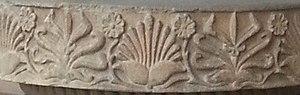
L'art maurya est l'art, principalement la sculpture, produit pendant la période de l'empire maurya, qui fut le premier empire à régner, du moins en théorie, sur la majeure partie du sous-continent indien, entre 322 et 185 avant notre ère. Il représentait une transition importante dans l'art indien de l'utilisation du bois à la pierre. C'était un art royal patronné par les rois Mauryan, en particulier Ashoka. Piliers, stupas, grottes sont les vestigesles plus importants.
Aï Khanoum ou Ay Khanum est une cité antique située aujourd'hui dans le Nord-Est de l'Afghanistan, dans la province de Kondoz, près la frontière tadjike. Elle se situe au confluent du fleuve Amou-Daria et de la rivière Kokcha.
Le lion de Masarh est une sculpture de pierre retrouvée à Masarh, ville du district de Bhojpur, dans le Bihar, en Inde, à environ 57 km à l'ouest de Patna, l'ancienne Pataliputra. Cette sculpture est généralement datée du IIIᵉ siècle av. J.-C..